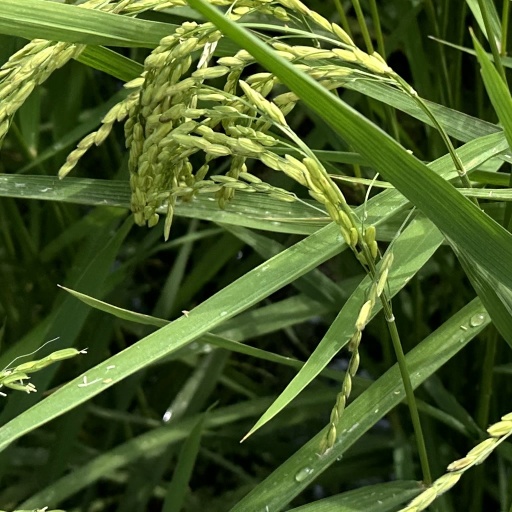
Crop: rice